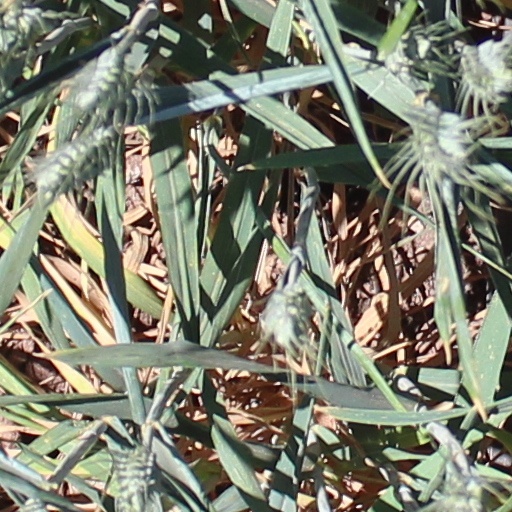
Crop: wheat